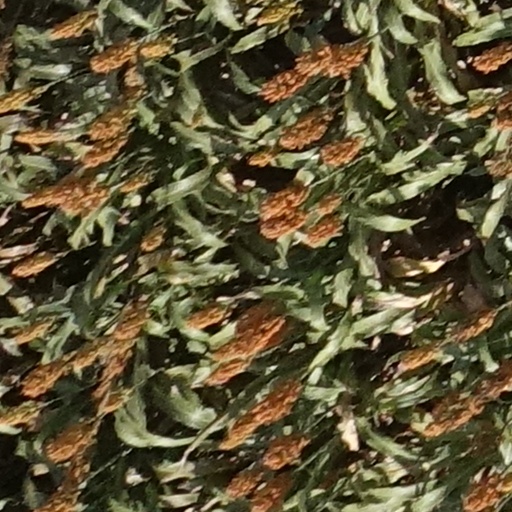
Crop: sorghum